Whitechapel station

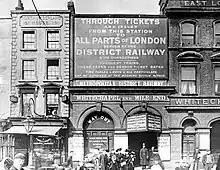
The station in 1896, as "Whitechapel and Mile End"

Whitechapel station was originally opened in 1876 when the East London Railway (ELR, now the East London line) was extended north from to Liverpool Street station. The ELR owned the tracks and stations but did not operate trains. From the beginning, various railway companies provided services through Whitechapel including the London, Brighton and South Coast Railway (LB&SCR), the London, Chatham and Dover Railway (LC&DR), Great Eastern Railway (GER) and the South Eastern Railway (SER).